Claude Makélélé

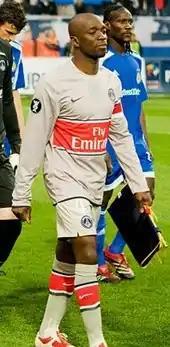
Makélélé with Paris Saint-Germain in 2009

On 18 July 2008, it was reported that Makélélé was about to take a medical the following day in Paris ahead of a proposed move back to French football. On 21 July, Chelsea announced they had released Makélélé on a free transfer, while Paris Saint-Germain confirmed that the player would join them and would be unveiled at a press conference that afternoon.